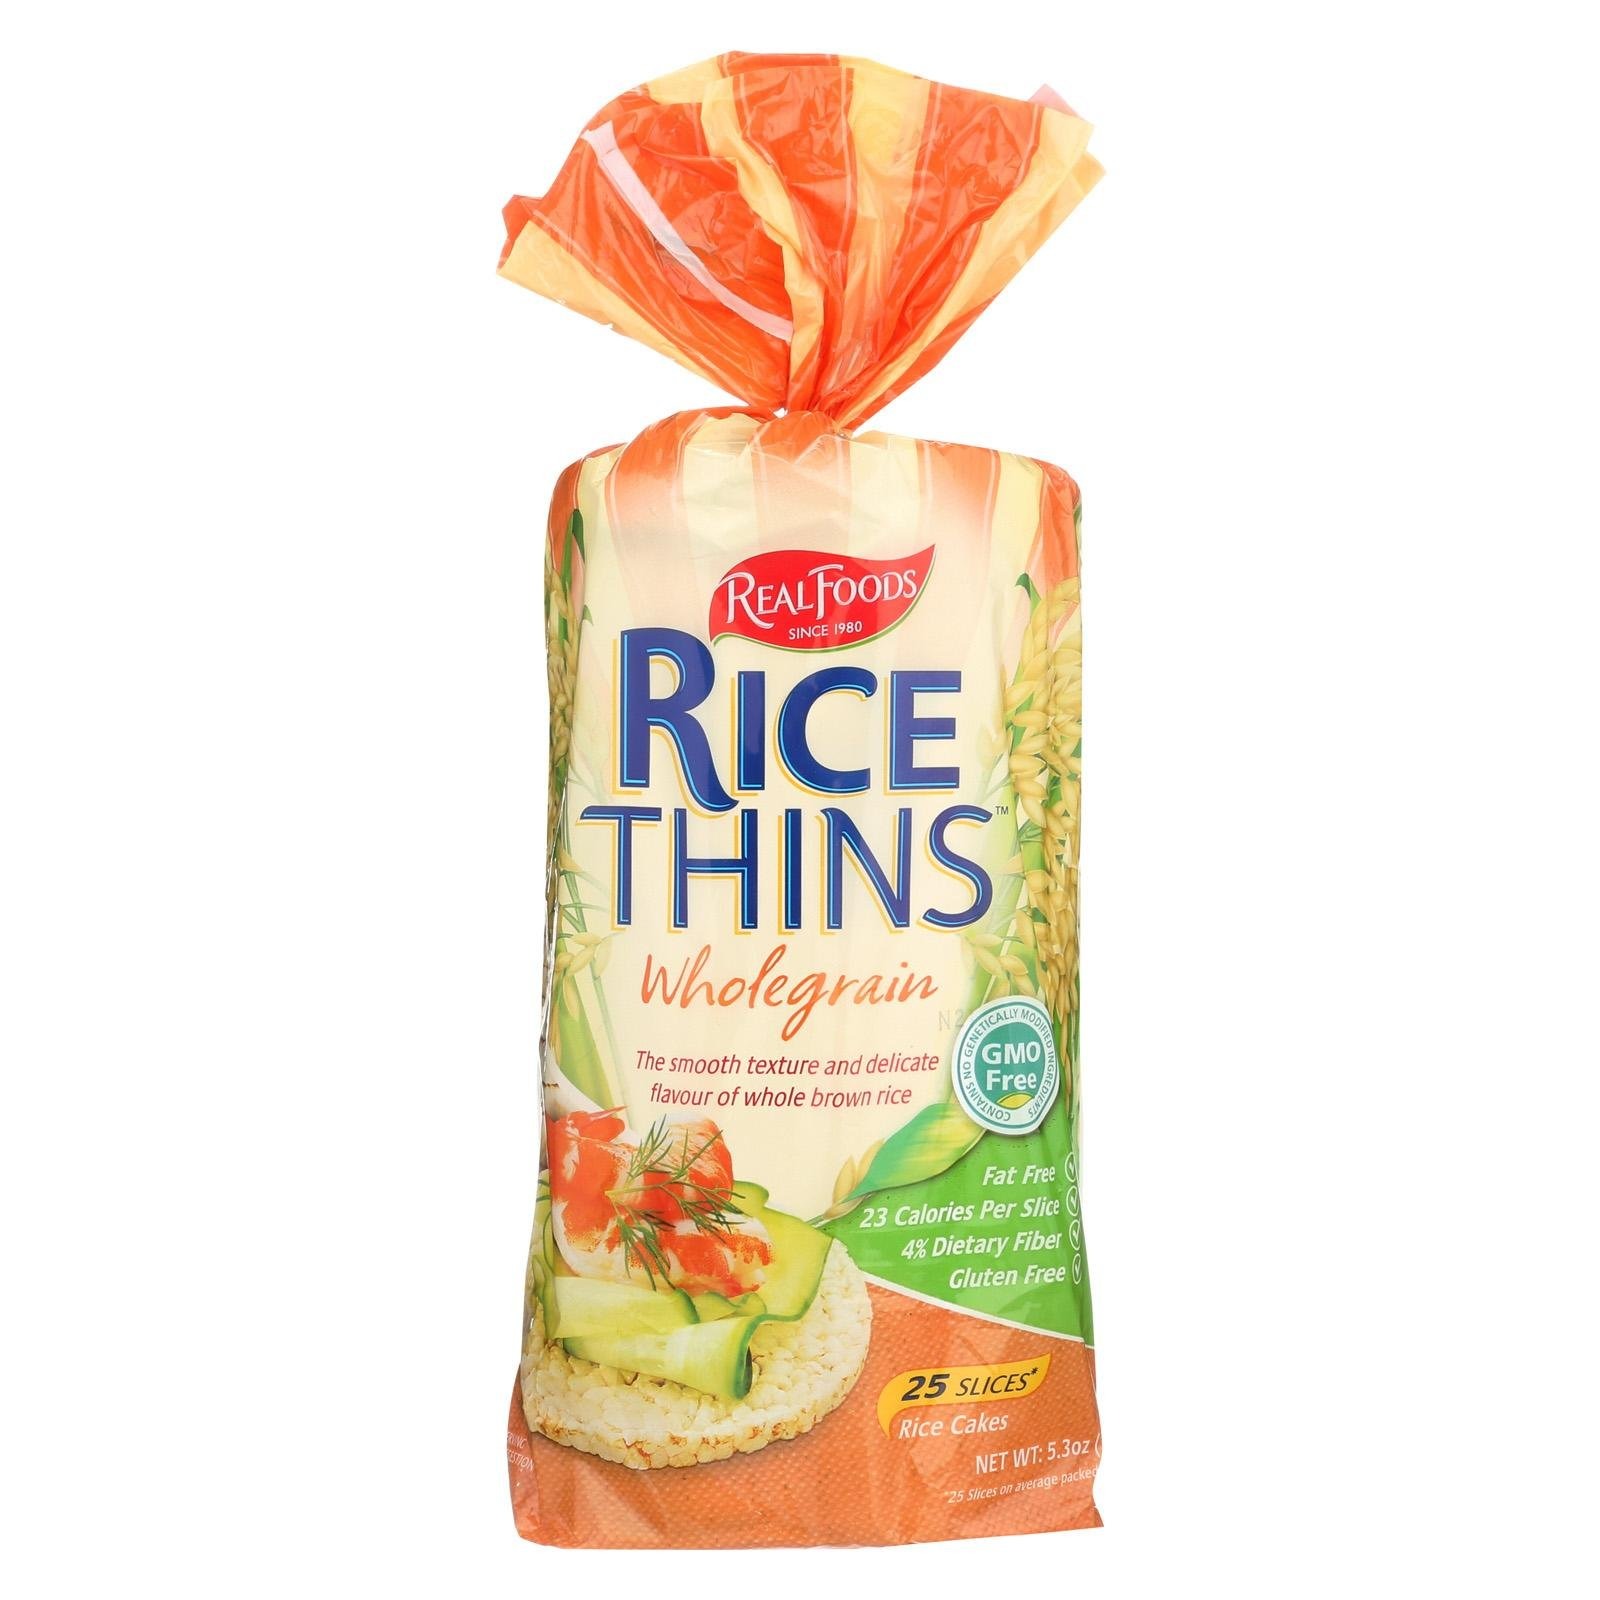
Item Name: Real Foods Wholegrain Rice Thins - Case of 6 - 5.3 oz.
Value: 31.8
Unit: Ounce

Price: 31.67